Mercian Regiment

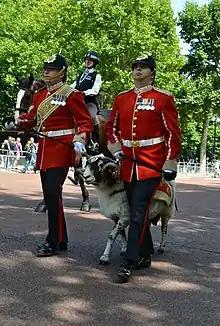
Private Derby XXX, a Swaledale ram and mascot for the Mercian Regiment

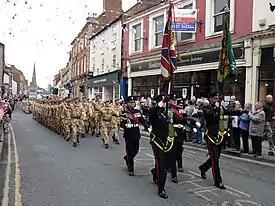
Mercian Regiment in Ashbourne, Derbyshire on 18 March 2010

"Derby", a Swaledale ram, is the regimental mascot, a tradition inherited from the Worcestershire and Sherwood Foresters Regiment. The 30th iteration of the Mascot was known as Lance Corporal Derby XXX, before he died on 27 November 2015. His successor, known as Private Derby XXXI, was announced on 20 February 2016 but he died on 1 September 2017.